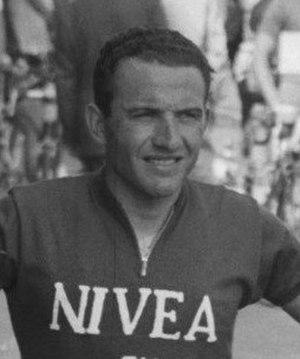
Donato Zampini est un coureur cycliste italien.